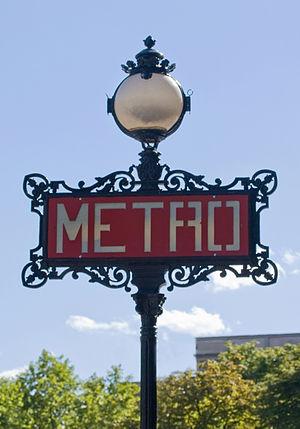
Candélabre de style Val d'Osne à la station Iéna.